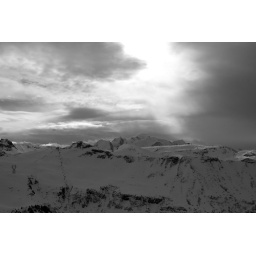
So much more dramatic in black and white